Tommy Peoples

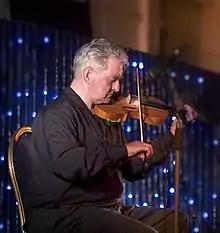
Tommy Peoples, performing in September 2009

Tommy Peoples (20 September 1948 – 4 August 2018) was an Irish fiddler who played in the Donegal fiddle tradition.